Lenni-Kim

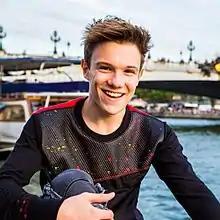
Lenni-Kim in Paris in 2017.

In the autumn of 2017, he participated in the eighth season of the French TV show "Danse avec les stars" on TF1, and finished second in the competition. Being sixteen years old at the time, he is the youngest candidate in the history of the show, all seasons combined.